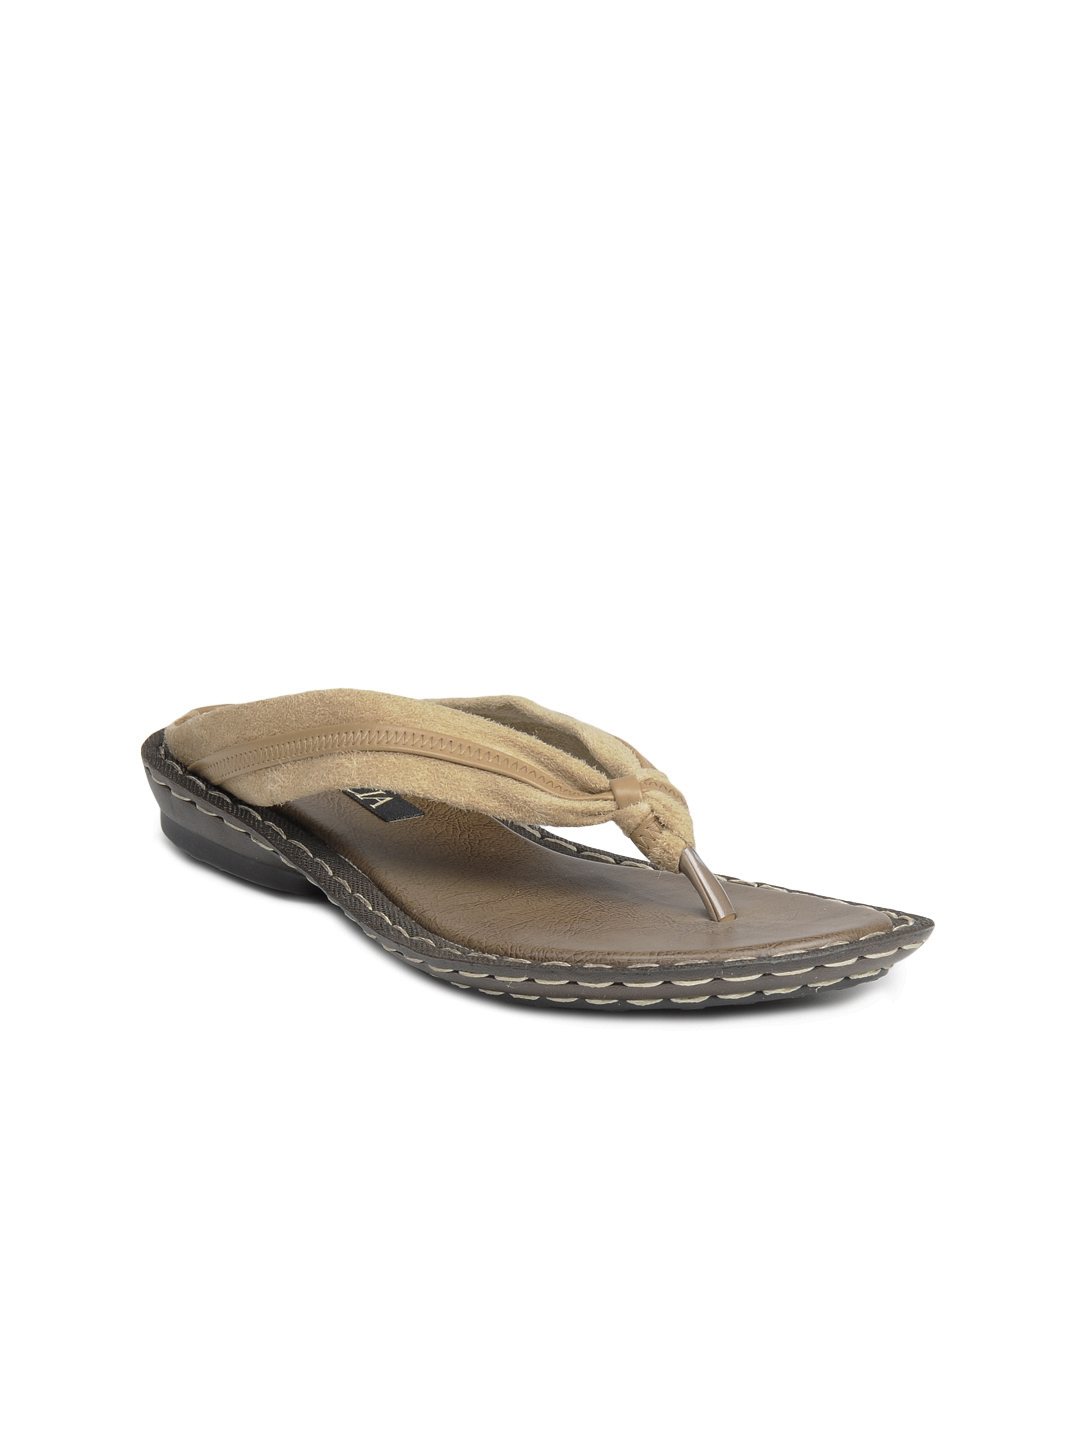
Rocia Women Beige Flats
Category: Footwear / Shoes / Heels
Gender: Women
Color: Beige
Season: Winter 2012
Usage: Casual